Karl Marx

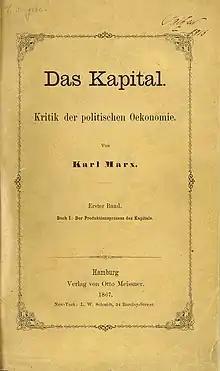
The first volume of ""

On 28 August 1844, Marx met the German socialist Friedrich Engels at the Café de la Régence, beginning a lifelong friendship. Engels showed Marx his recently published "The Condition of the Working Class in England in 1844", convincing Marx that the working class would be the agent and instrument of the final revolution in history. Soon, Marx and Engels were collaborating on a criticism of the philosophical ideas of Marx's former friend, Bruno Bauer. This work was published in 1845 as "The Holy Family". Although critical of Bauer, Marx was increasingly influenced by the ideas of the Young Hegelians Max Stirner and Ludwig Feuerbach, but eventually Marx and Engels abandoned Feuerbachian materialism as well.